Hermann, Missouri

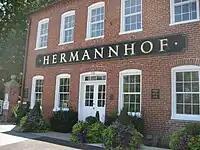
The Hermannhof Winery

The society had almost utopian goals of a "heart of German America" where it could perpetuate traditional German culture and establish a self-supporting colony built around farming, commerce, and industry. The town is named after Hermann der Cherusker, a Germanic leader who defeated the Romans in the Battle of the Teutoburg Forest in 9 AD. In 2009, Hermann celebrated the 2000th anniversary of the battle, in which the Germanic warrior Hermann defeated three Roman legions.